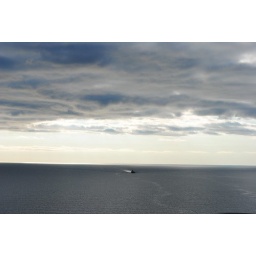
This ship was in the middle of Lake Michigan when we crossed the bridge